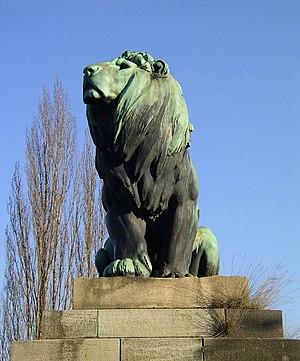
Le Ludwigsbrücke, aussi connu sous le nom de Löwenbrücke à cause des quatre statues de lion sur les deux allées, est l'un des sept ponts sur le Main de Wurtzbourg.